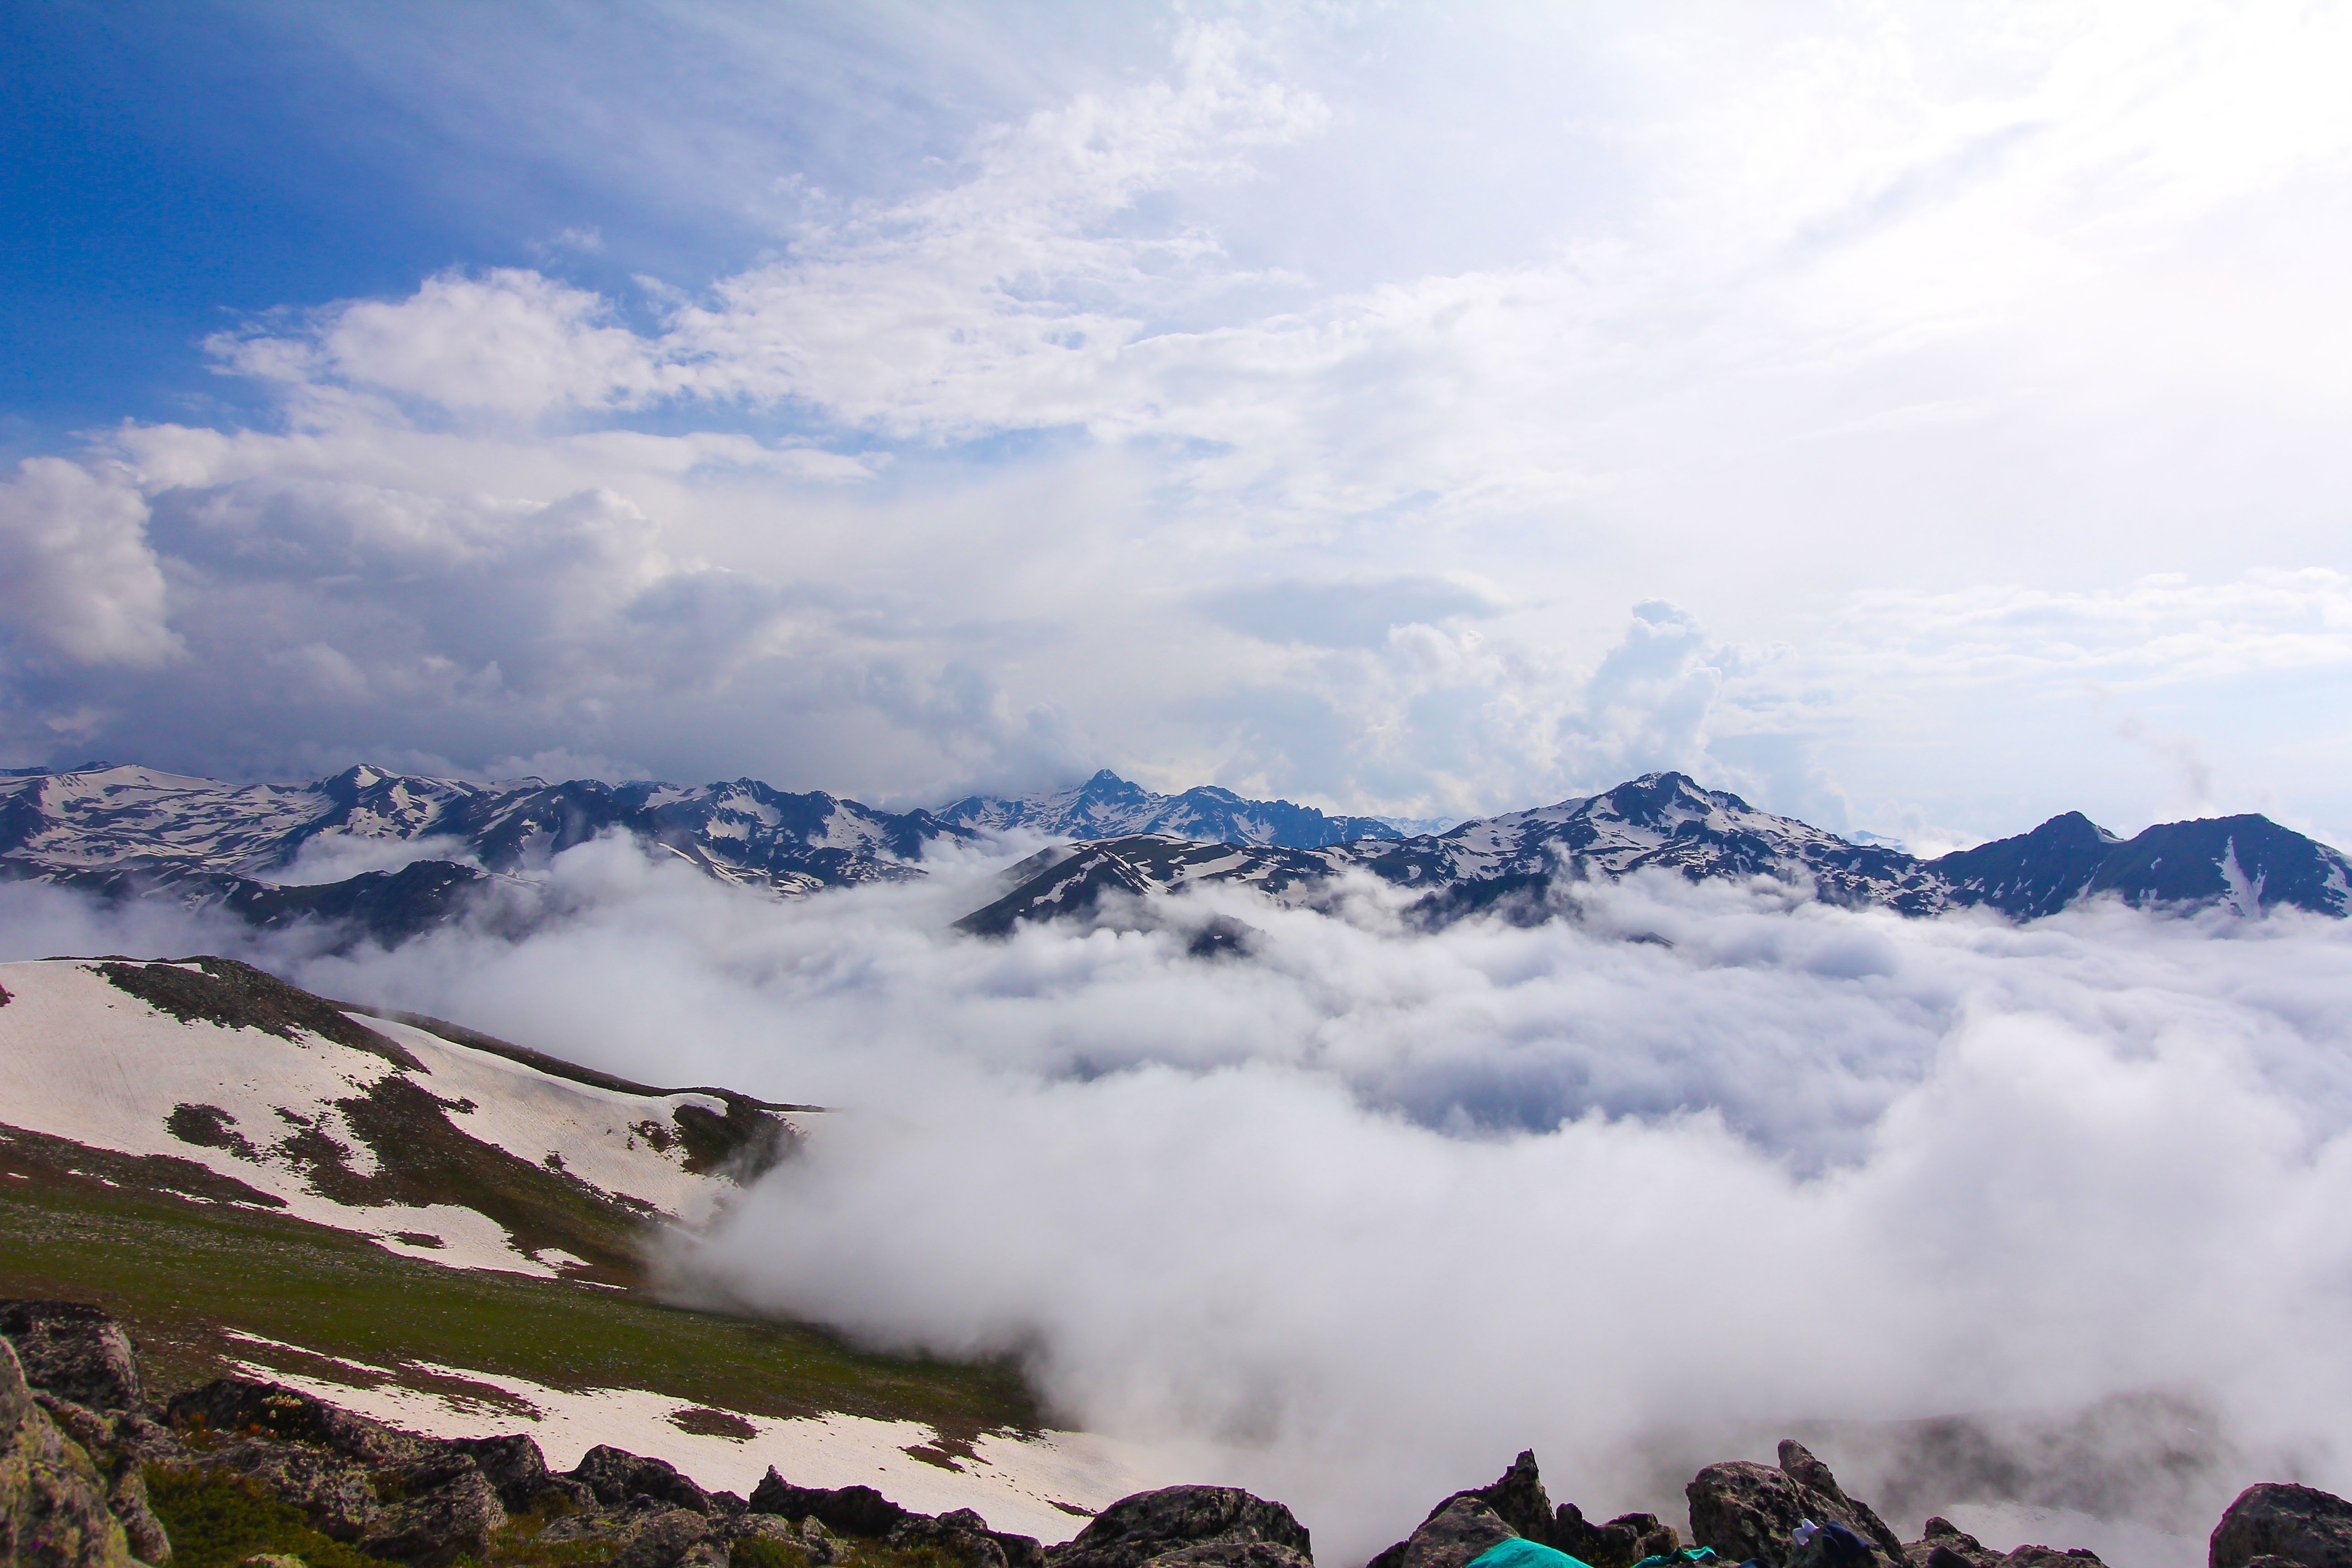
landscape, sea, water, nature, outdoor, wilderness, walking, mountain, snow, cloud, sky, sun, adventure, valley, mountain range, travel, weather, blue, climber, ridge, summit, mountaineering, mountaineer, alps, turkey, plateau, fell, landform, black sea, mountain pass, geographical feature, atmospheric phenomenon, mountainous landforms